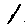
Label: 1